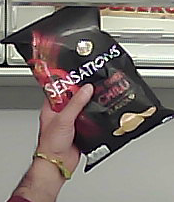
Product: lays_chill